Asian-German Sports Exchange Program

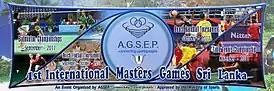
Master Games Sri Lanka

AGSEP organizes International Master Games in Sri Lanka where competitors from a number of countries used to take part.